Dinah Salifou

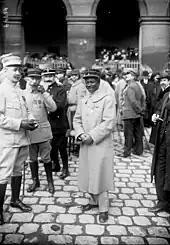
The children of Dinah Salifou decorated with the "Légion d'honneur" in 1916

His son educated at the École des otages he was a lieutenant of the Troupes coloniales, and served in the 8th (later renumbered as the 58th) Regiment in the 156th Infantry Division (France). Wounded twice in Champagne and in the Dardanelles, he won his stripes on the front lines and was cited for his merit at the request of the army. He received the "Légion d'honneur" on 20 January 1916